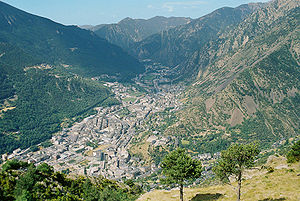
Andorra / Demografi
Hovedstaden Andorra la Vella.
Andorra, officielt Fyrstendømmet Andorra, er et lille land, som ligger mellem Frankrig og Spanien i den østlige del af bjergkæden Pyrenæerne. Gennem århundreder har Andorra været et diarki med to samfyrster som statsoverhoveder: biskoppen af Urgell og Frankrigs statsoverhoved. Ordningen med to samfyrster blev traktatfæstet i 1278. Først i 1993 blev landet en suveræn stat efter at have indgået en aftale om dette med Frankrig og Spanien. Dermed blev Andorra et fuldgyldigt medlem af det internationale samfund og blev optaget som medlem i FN, Europarådet og en række andre internationale mellemstatslige organisationer.